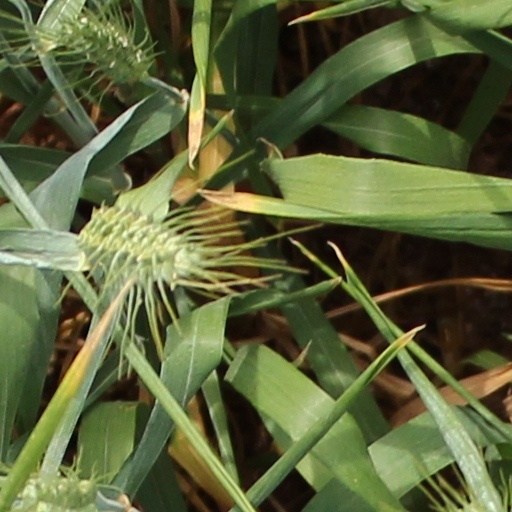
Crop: wheat